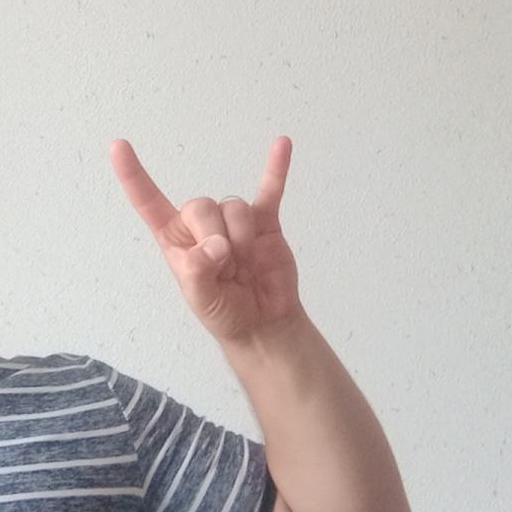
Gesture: rock